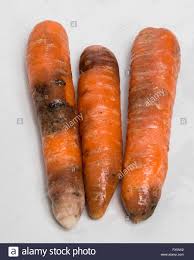
Waste category: biological